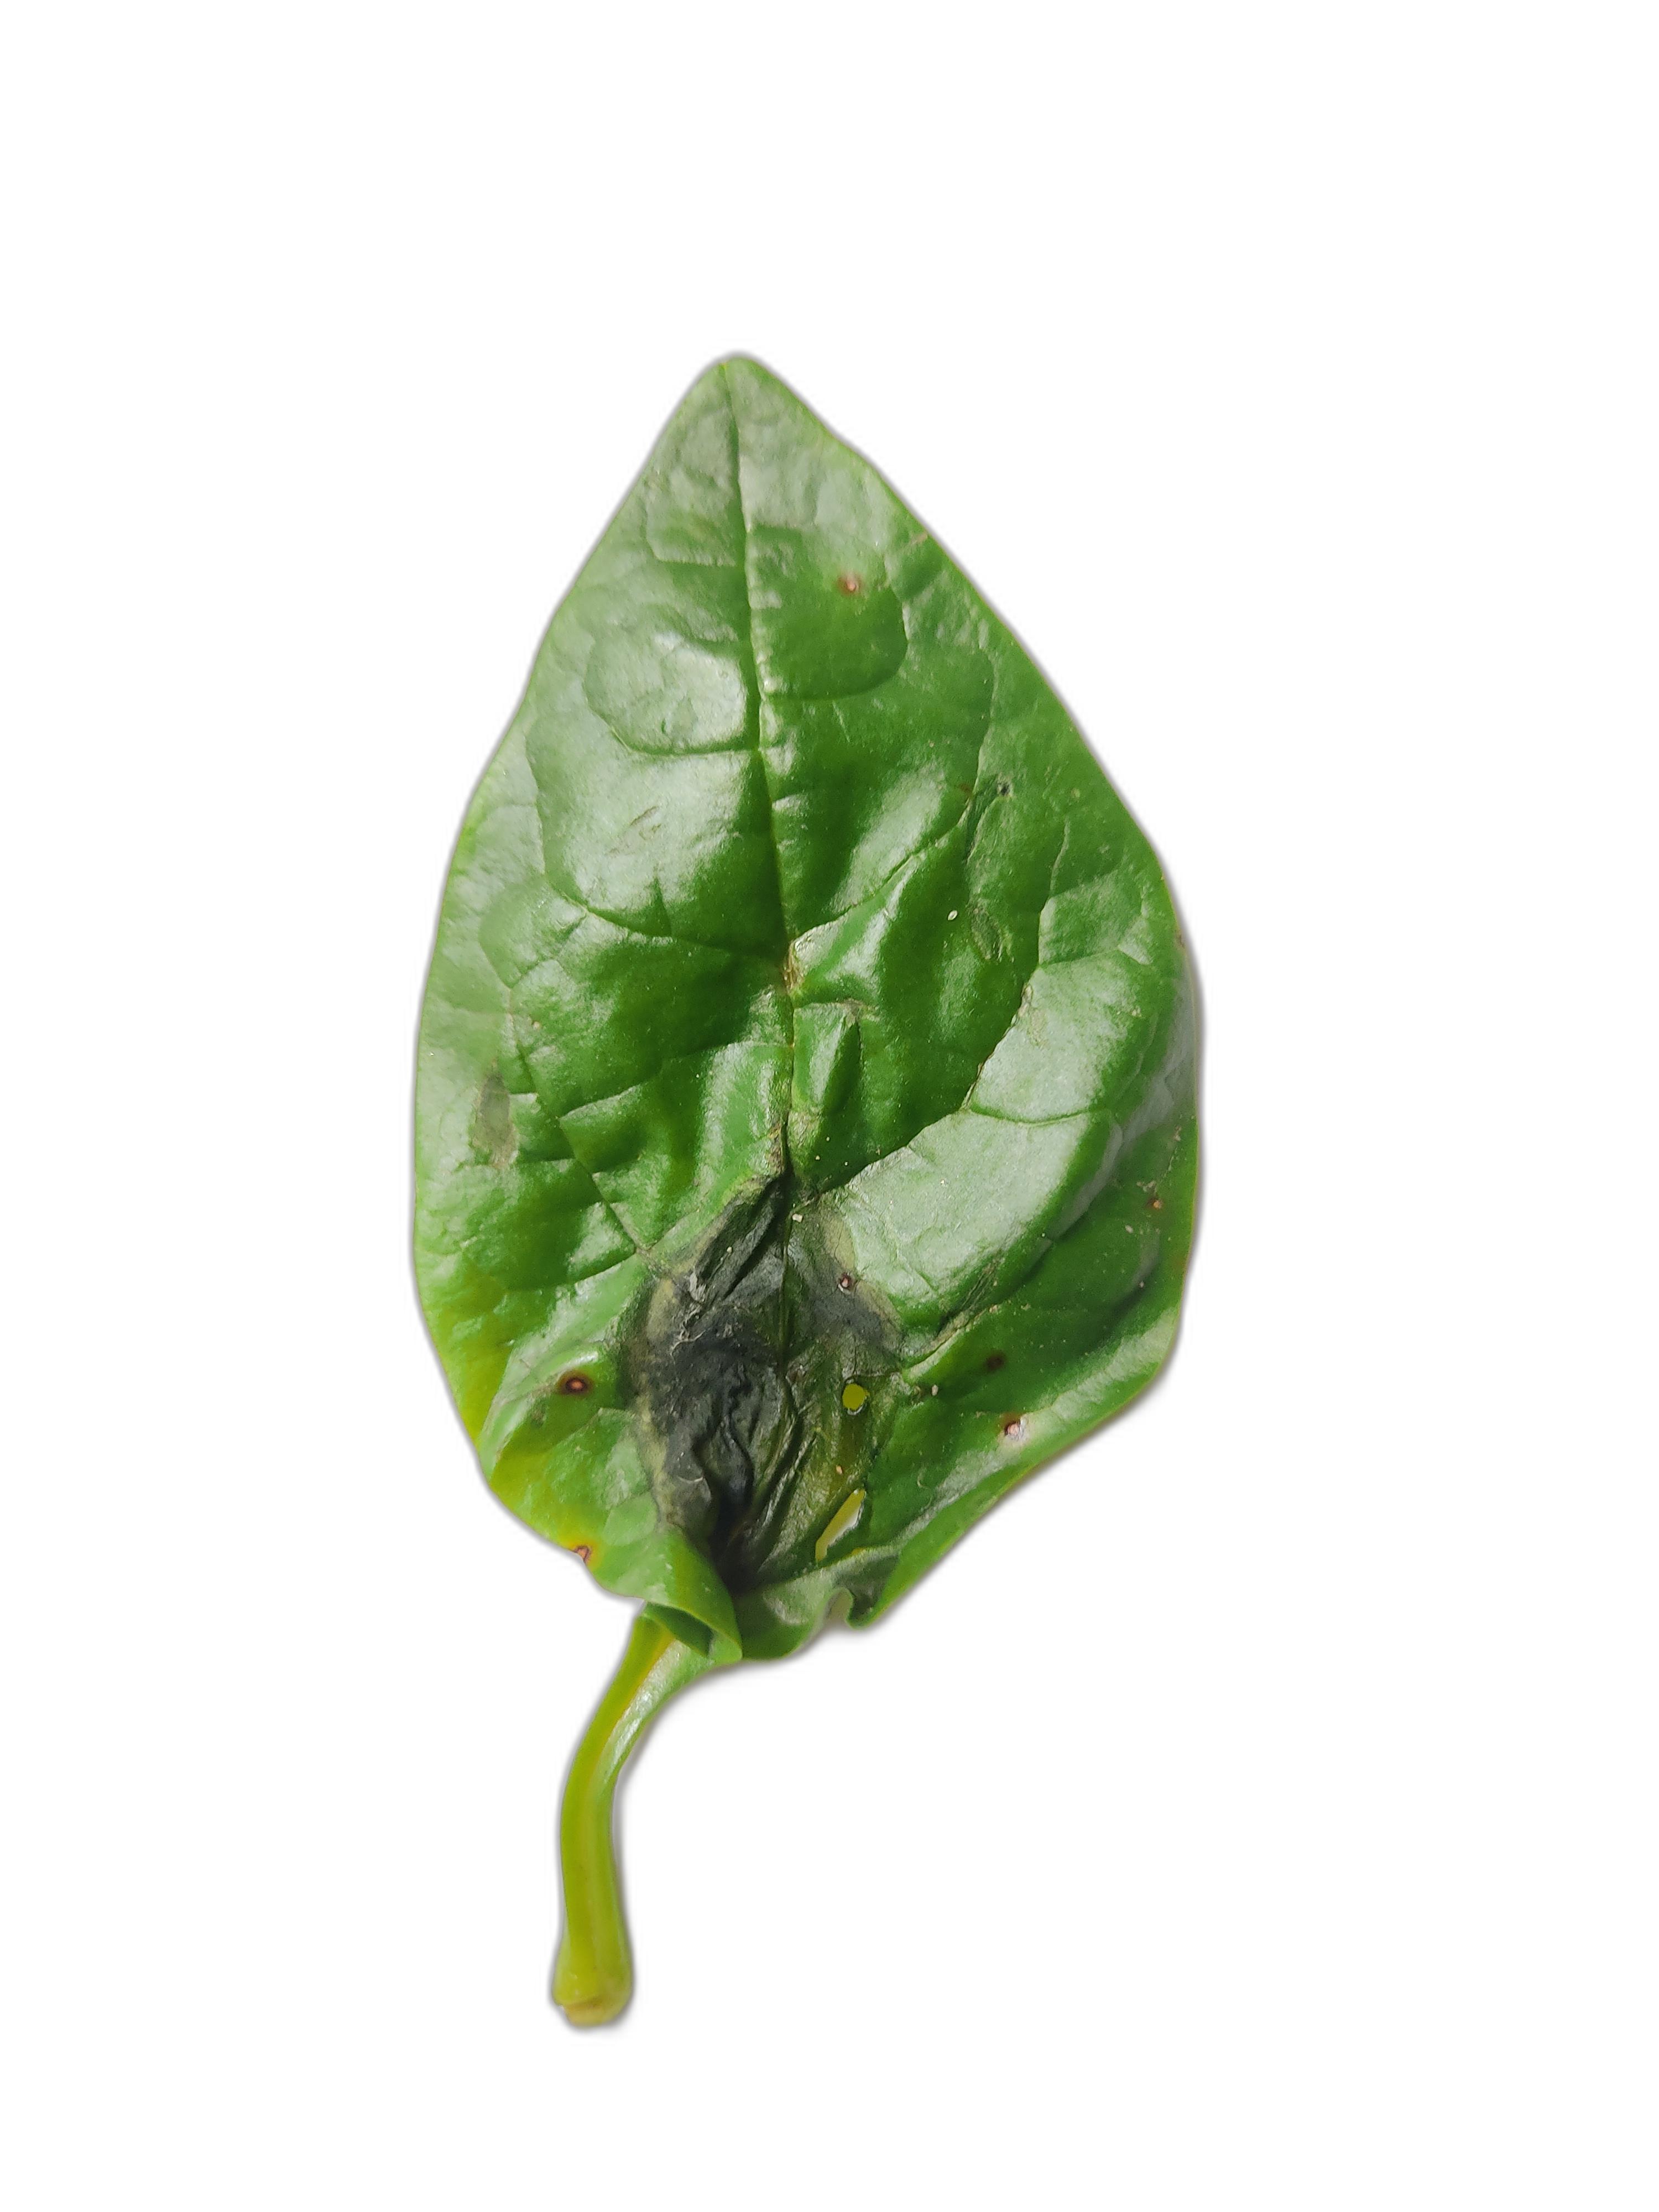
Label: Anthracnose